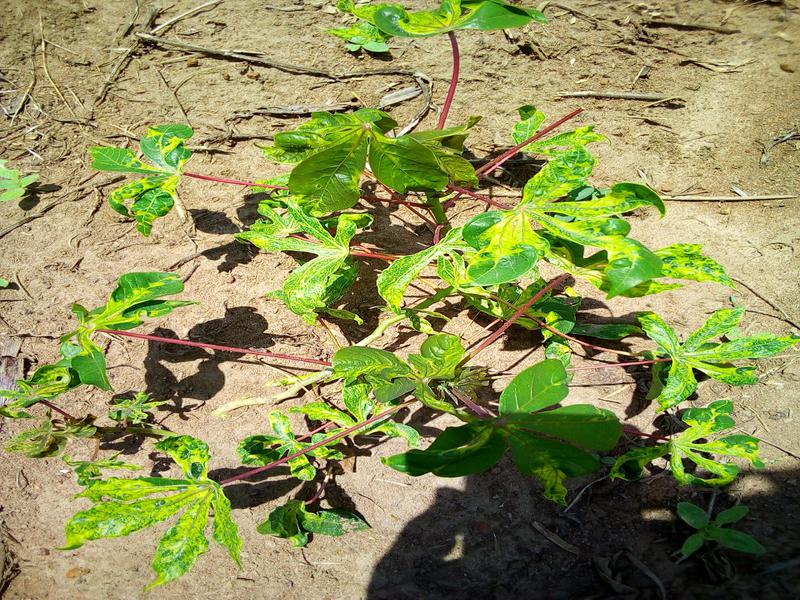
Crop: cassava
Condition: mosaic_disease